Solo Hop

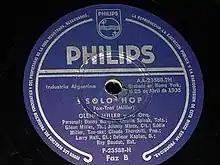
Philips 78, P-23588-H, released in Argentina.

The personnel on the "Solo Hop" session were Glenn Miller on trombone, Bunny Berigan and Charlie Spivak on trumpets, Claude Thornhill on piano, Eddie Miller on tenor saxophone, Johnny Mince on clarinet and alto saxophone, Larry Hall on guitar, Delmar Kaplan on bass, and Ray Bauduc on drums. "Solo Hop" was arranged by Glenn Miller.